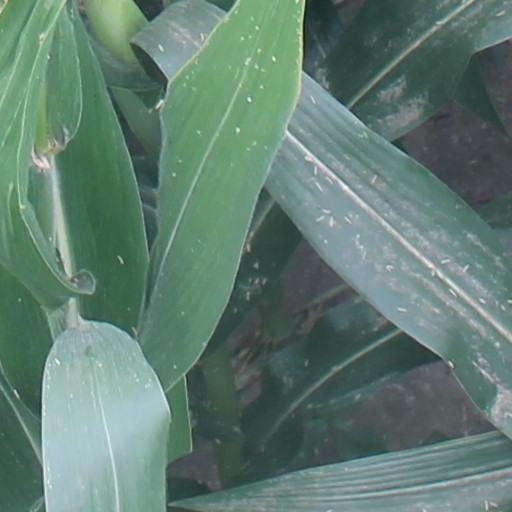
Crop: maize; corn